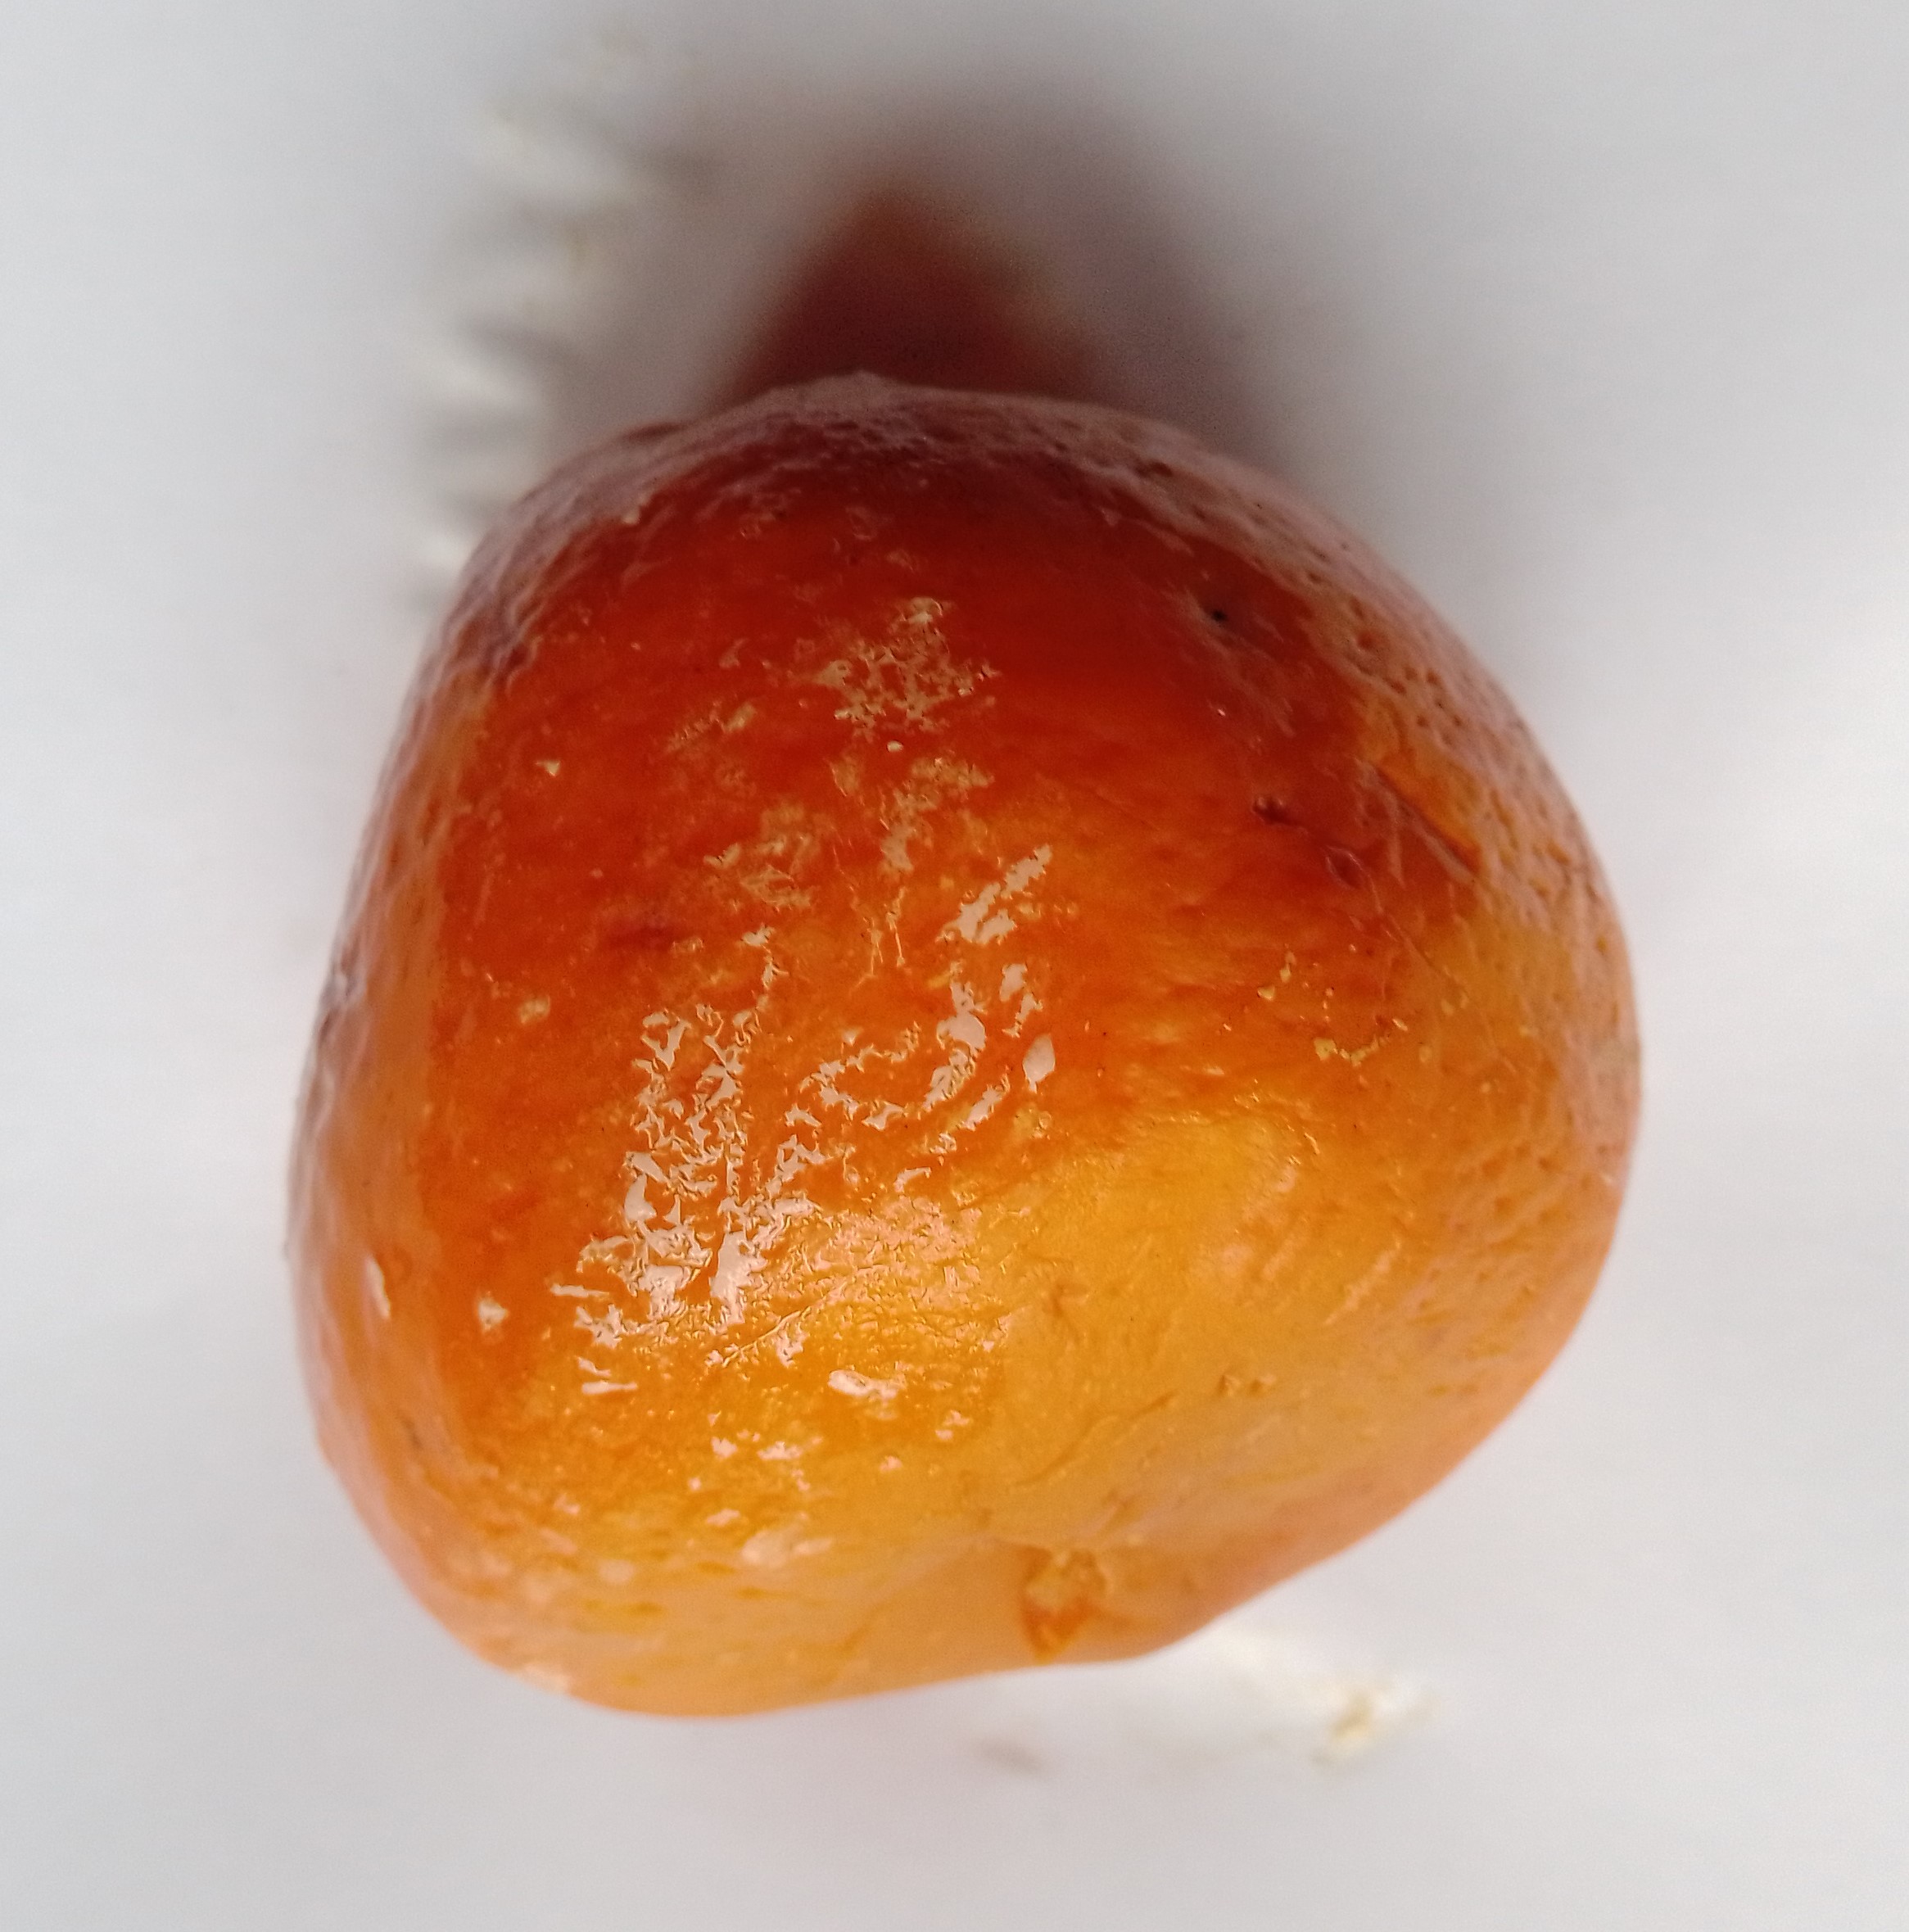
Fruit: orange
Condition: rotten